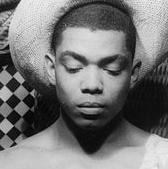
Age: 23